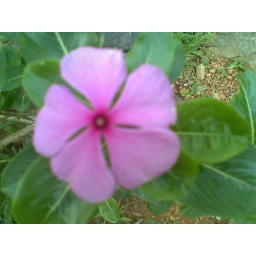
A flower in front of house